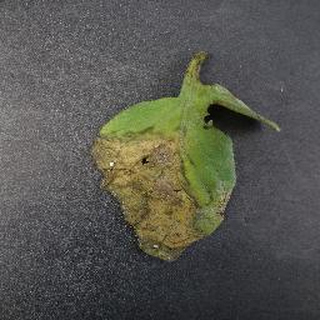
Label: tomato_late_blight